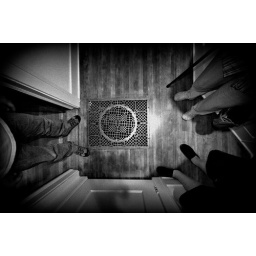
the scary floor heater in the house where Myra grew up.